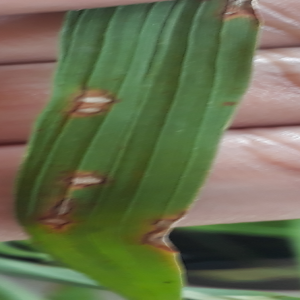
Disease: Blast